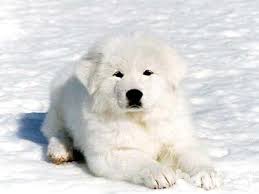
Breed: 225-n000073-Great_Pyrenees